Ahmed Zewail

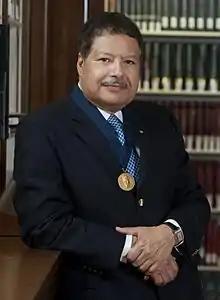
Zewail in 2010

Ahmed Hassan Zewail (February 26, 1946 – August 2, 2016) was an Egyptian-American chemist, known as the "father of femtochemistry". He was awarded the 1999 Nobel Prize in Chemistry for his work on femtochemistry and became the first Egyptian and Arab to win a Nobel Prize in a scientific field, and also the first African to win a Nobel Prize in Chemistry. He was a professor of chemistry and physics at the California Institute of Technology (CalTech), where he was the first CalTech faculty member to be named the Linus Pauling Chair of Chemical Physics and served as the director of the Physical Biology Center for Ultrafast Science and Technology.